List of Billboard Easy Listening number ones of 1967

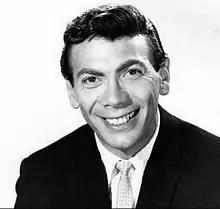
A dark-haired man in a jacket and tie, smiling broadly

In 1967, "Billboard" magazine published a chart ranking the top-performing songs in the United States in the easy listening market. The listing has undergone various name changes and since 1996 has been published under the title Adult Contemporary. In 1967, 18 songs topped the chart, which at the time was entitled Easy Listening, based on playlists submitted by easy listening radio stations and sales reports submitted by stores.